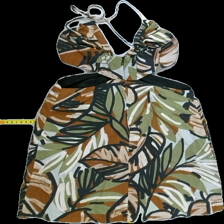
View: back
Type: Tank top
Category: Ladies
Brand: Not Applicable
Colors: Multicolor, Black, Green, Brown, Beige, White, Blue
Material: 100%cotton
Pattern: Floral print
Cut: Regular, V-collar
Size: S
Season: All
Trend: No trend
Stains: No
Price range: <50
Recommended usage: Export